Alloa Swing Bridge

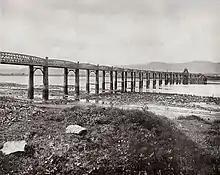
Alloa Viaduct and Swing Bridge

The bridge was designed by the consulting civil engineers, Crouch and Hogg, and built by contractors Watt and Wilson, both of Glasgow. The bridge was designed as a 492 metre long (1,615 feet), multi-span, wrought-iron, bow-girder structure, with a horizontal curvature of 865 metres (43 chains). The span of the swing bridge was 44 metres, providing a clear opening of 19 metres for river vessels on each side of a steam-powered, rotating, central pier that housed a cabin structure to allow operation of the steam engine. The central pier of the rotating span was protected by a timber cutwater that projected 43 metres up and down river. When the swing bridge was opened for river traffic, the ends of the rotating span were supported by structures at each end of the cutwater. The deck of the bridge was at a level of 7 metres above high water level and was supported on piers, each consisting of two stone columns connected by ironwork at top and base. Several aerial and deck level photographs of the bridge that illustrate the layout of the structure are available from the Royal Commission on the Ancient and Historical Monuments of Scotland.